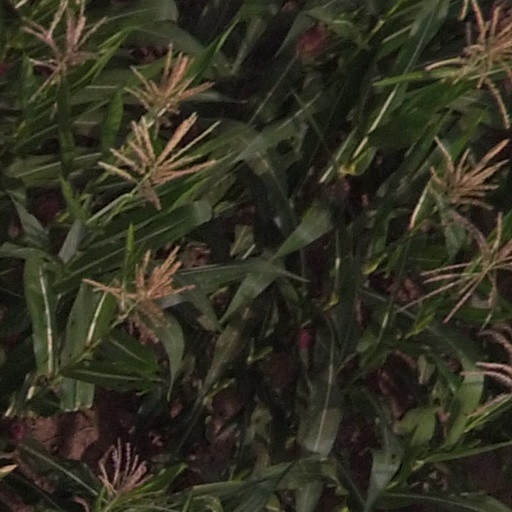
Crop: maize; corn